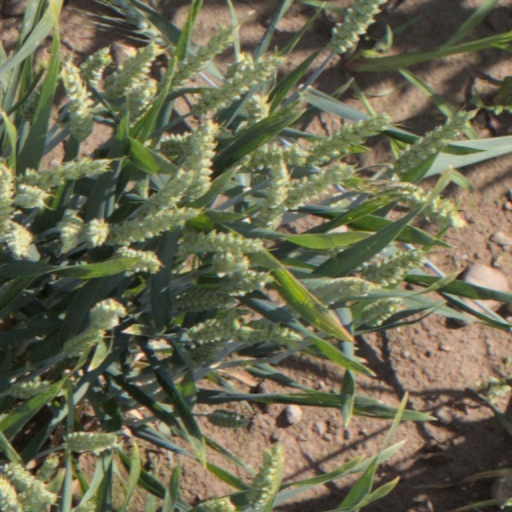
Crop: wheat